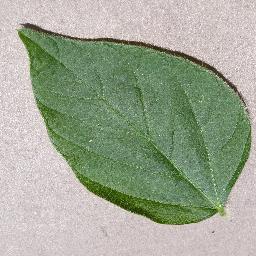
Label: Soybean___healthy